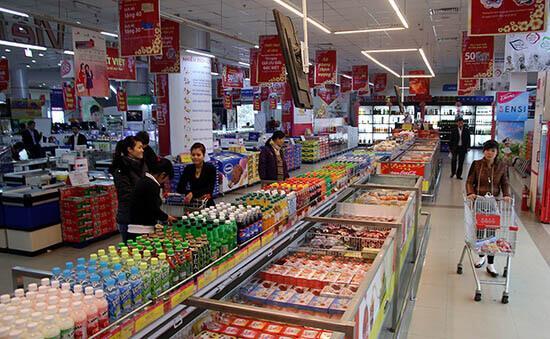
có một người phụ nữ mặc đồ màu nâu đang đẩy một chiếc xe đẩy siêu thị